Mark Catesby

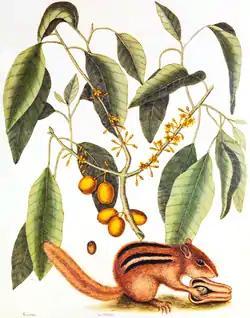
Plate from "Natural History of Carolina, Florida and the Bahama Islands" (1731–1743)

Mark Catesby (24 March 1683 – 23 December 1749) was an English naturalist who studied the flora and fauna of the New World. Between 1729 and 1747, Catesby published his "Natural History of Carolina, Florida and the Bahama Islands", the first published account of the flora and fauna of North America. It included 220 plates of birds, reptiles, amphibians, fish, insects, mammals and plants.